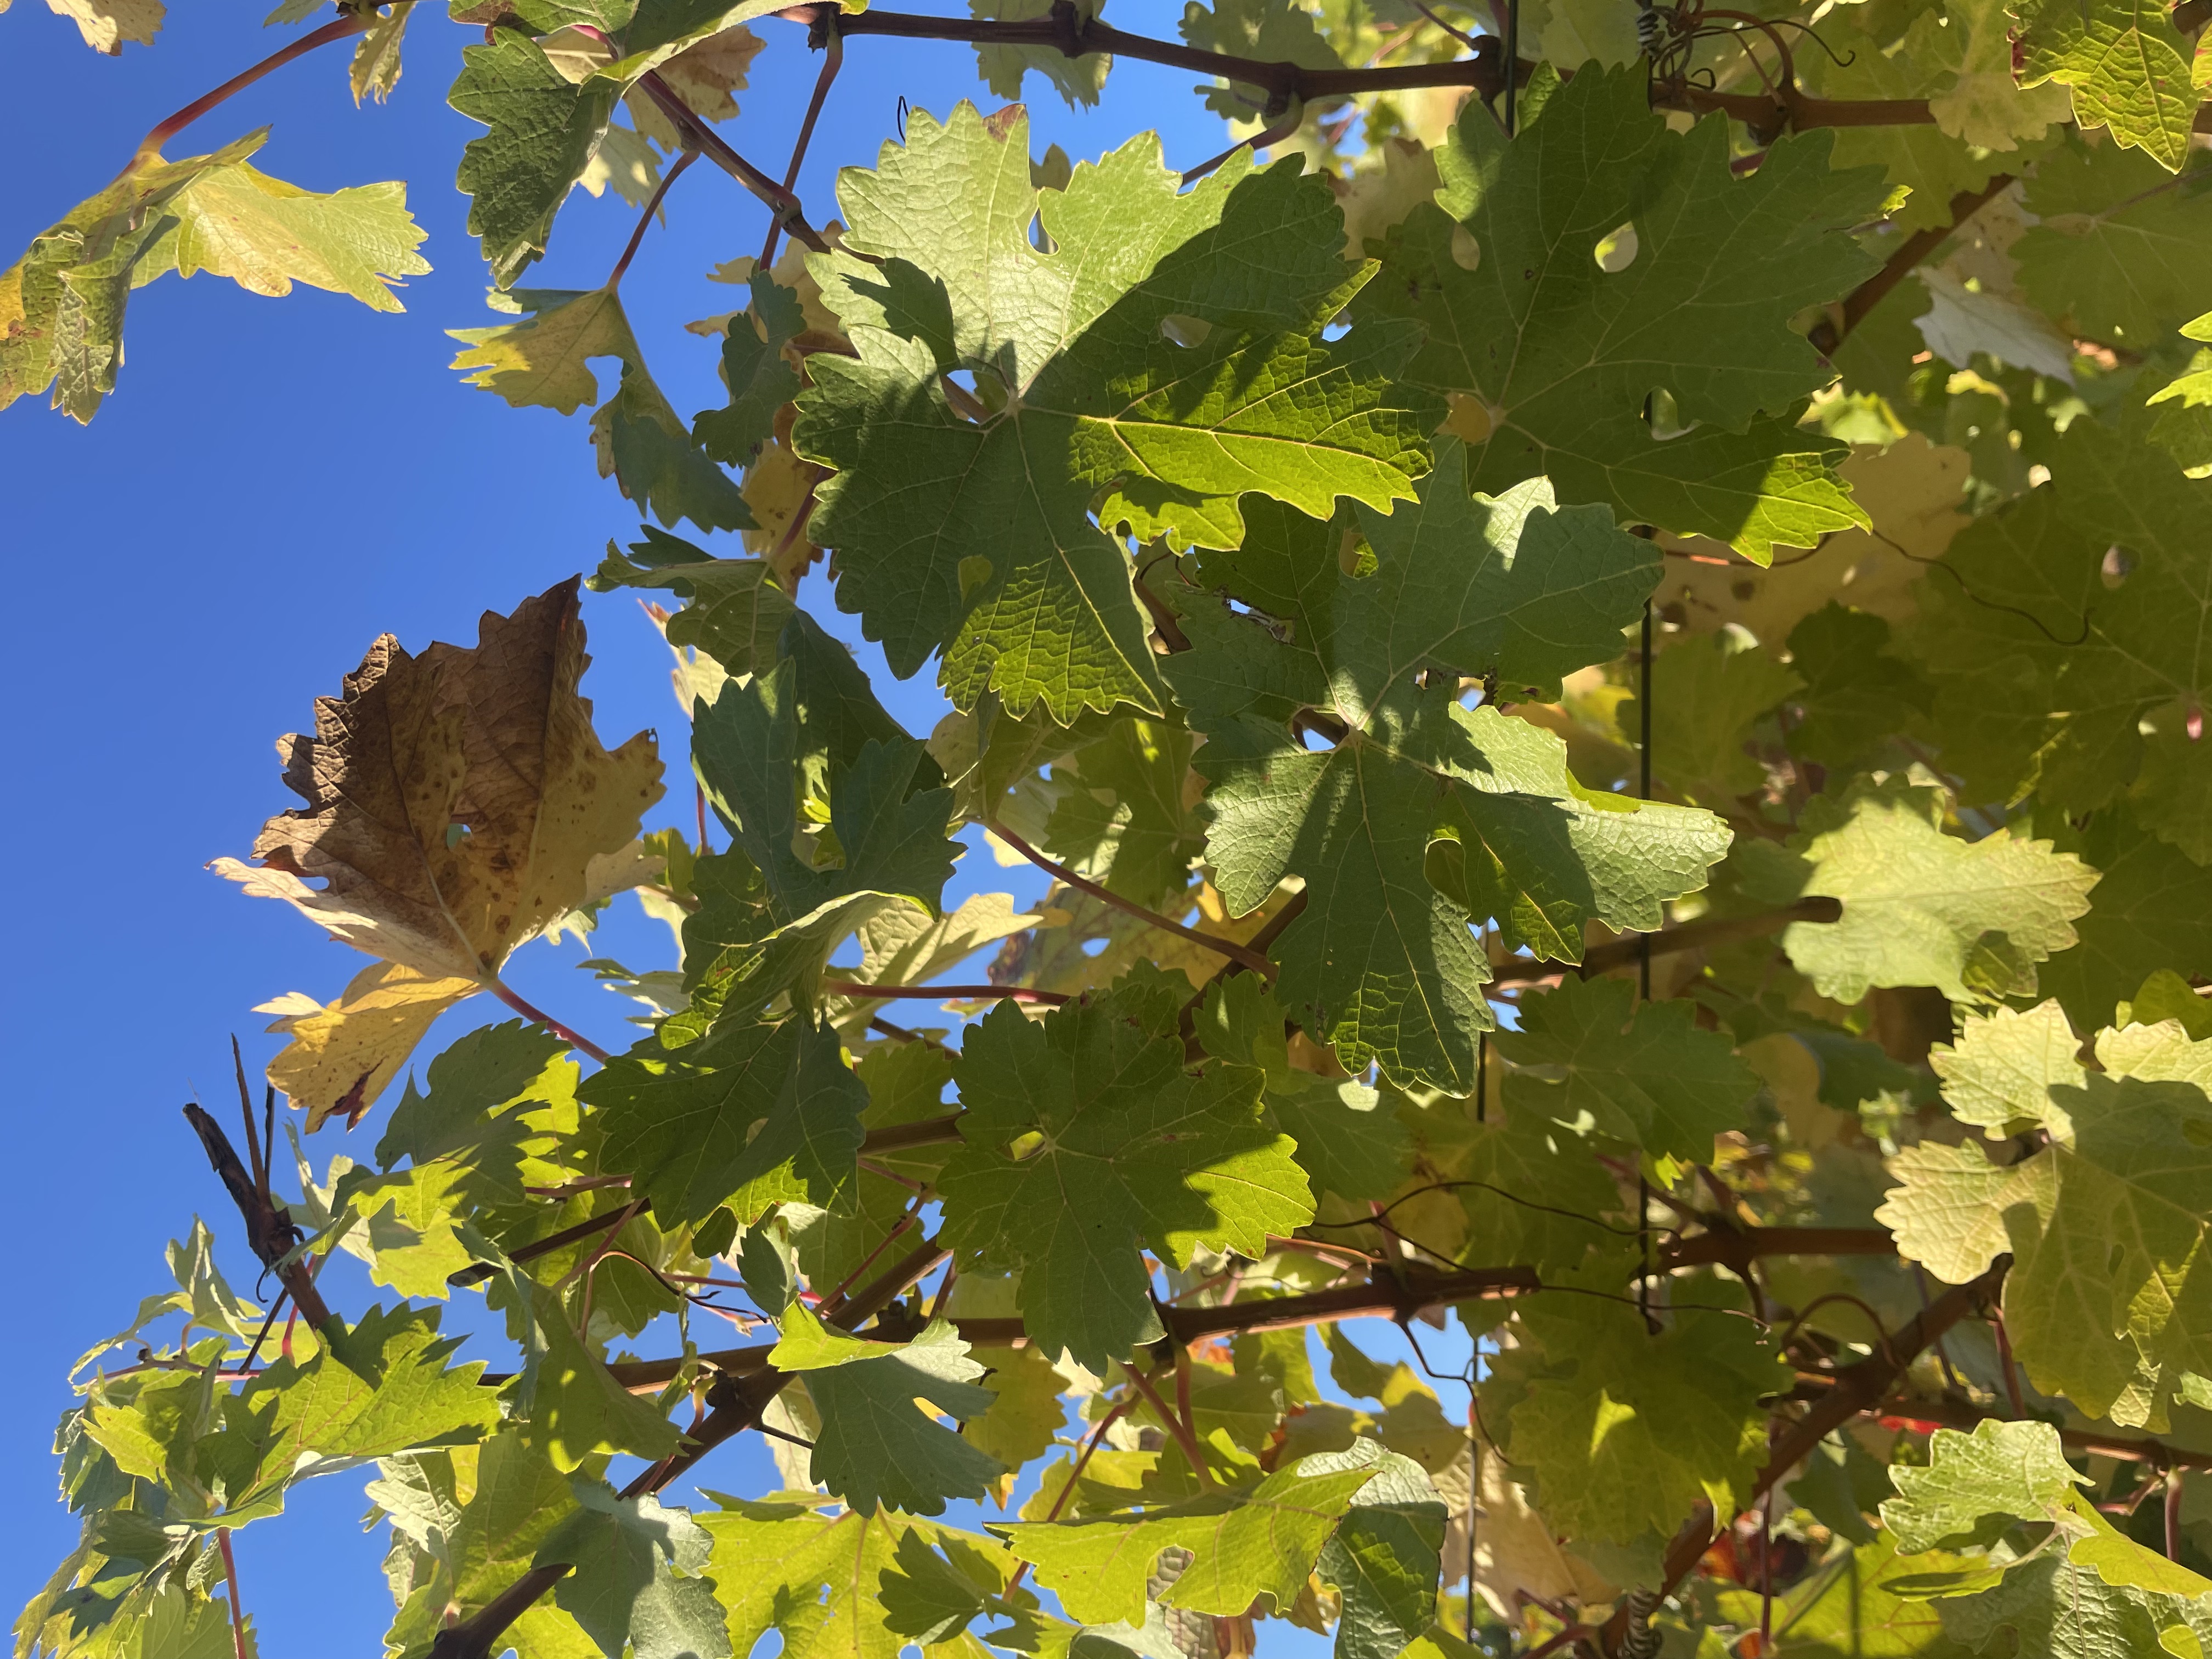
Label: No Virus